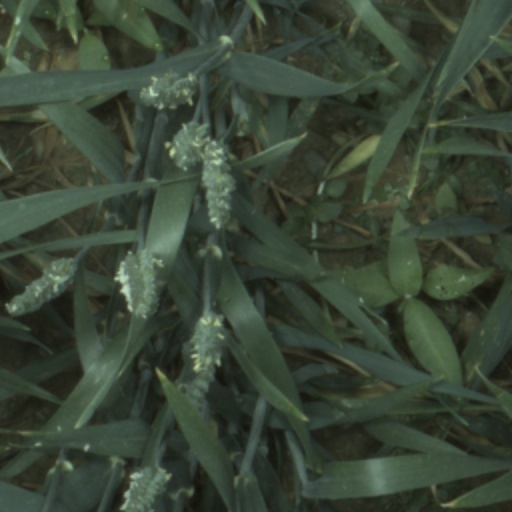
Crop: wheat